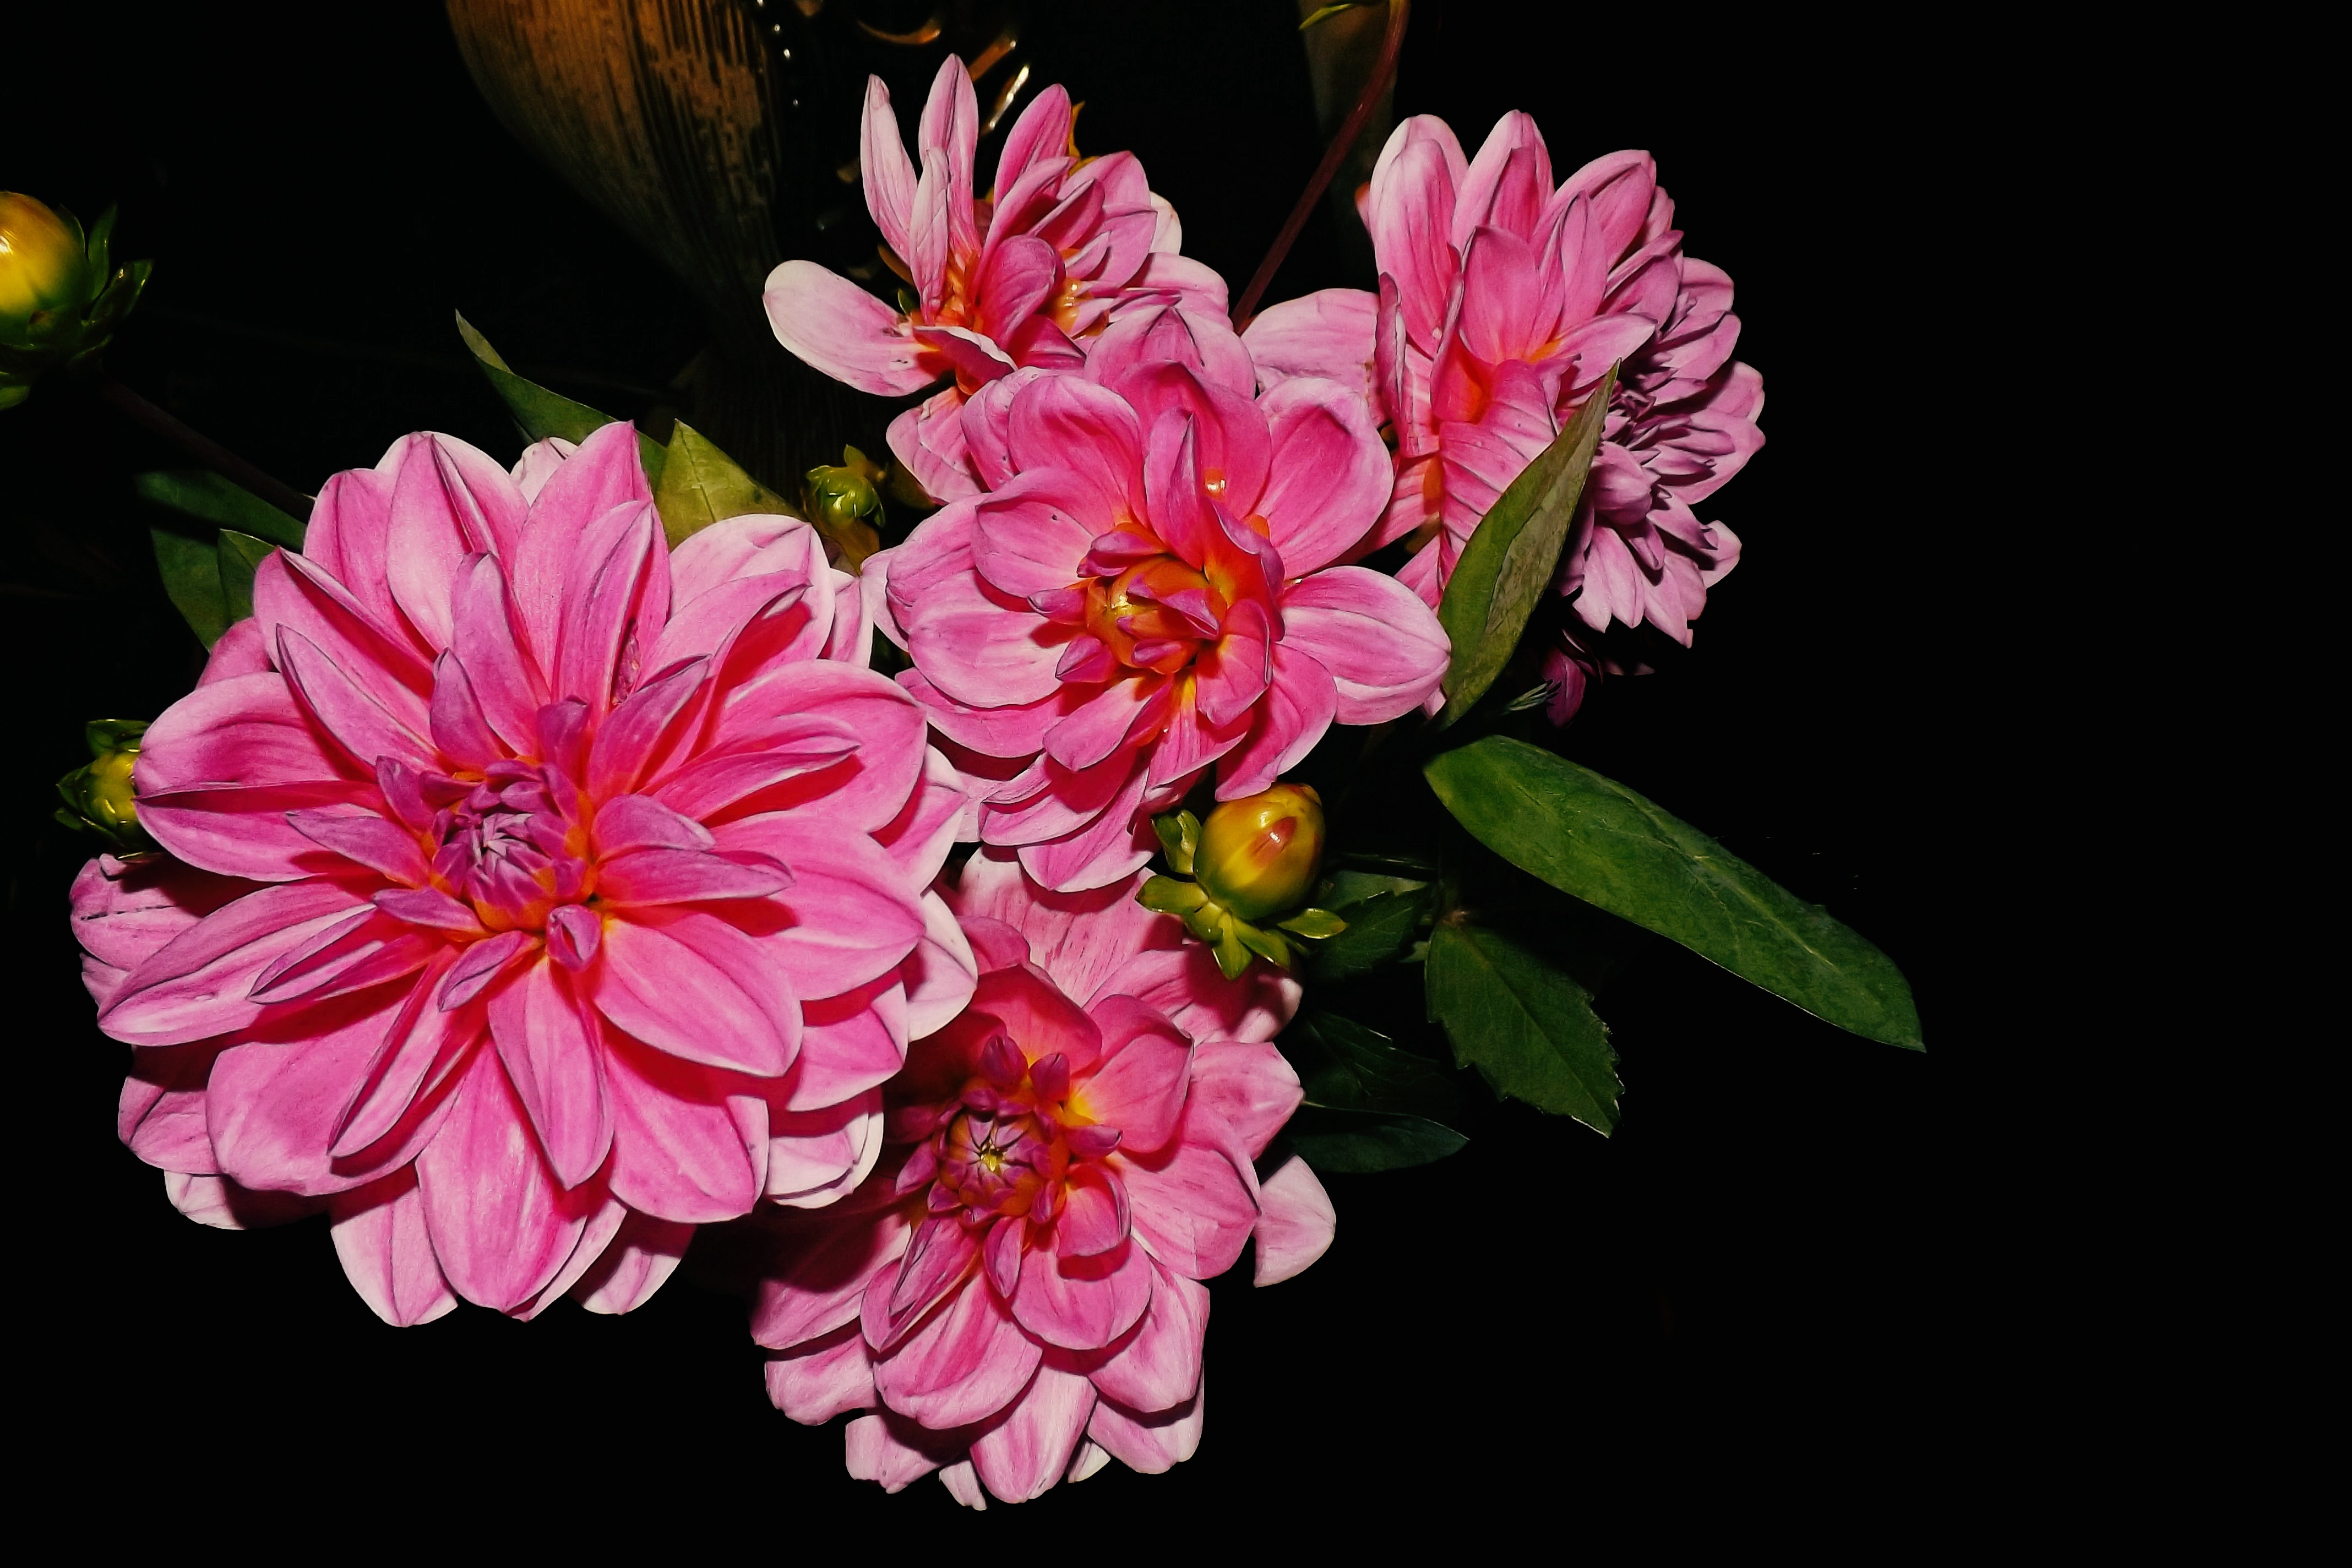
blossom, plant, flower, petal, bloom, red, pink, flora, dahlias, flower garden, floristry, peony, flowering plant, daisy family, flower bouquet, floral design, land plant, flower arranging